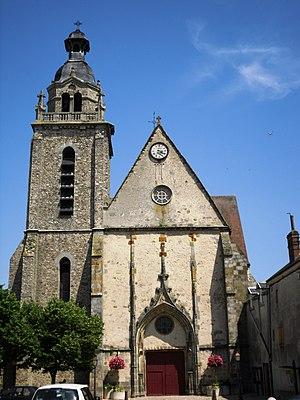
L'église Saint-Pierre de Limours (91) Italiano: La chiesa di Saint-Pierre a Limours, Essonne (Francia)
Le secteur pastoral de Limours est une circonscription administrative de l'église catholique de France, subdivision du diocèse d'Évry-Corbeil-Essonnes.
Limours, parfois appelée Limours-en-Hurepoix, est une commune française située à trente et un kilomètres au sud-ouest de Paris dans le département de l’Essonne en région Île-de-France.
L'église Saint-Pierre est une église paroissiale de culte catholique, dédiée à l'apôtre Pierre, située dans la commune française de Limours et le département de l'Essonne.